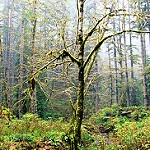
Label: forest